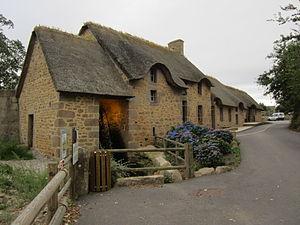
Moulin de la Coudrairie ou Moulin de Marie Ravenel
Vicq-sur-Mer est une commune française située dans le département de la Manche en région Normandie, peuplée de 1 033 habitants.
Réthoville est une ancienne commune française, située dans le département de la Manche en région Normandie, peuplée de 132 habitants